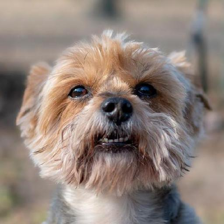
Label: animals